Smile Vojdanov

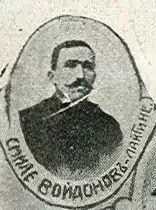
Portrait of Smile Vojdanov

Smile Vojdanov (originally spelled in older Bulgarian orthography: "Смиле Войдановъ"; February 1, 1872 – March 4, 1958) was a Bulgarian and Macedonian revolutionary, member and voivode of the Internal Macedonian Revolutionary Organization, and longtime activist in the Macedonian People's League in emigration.